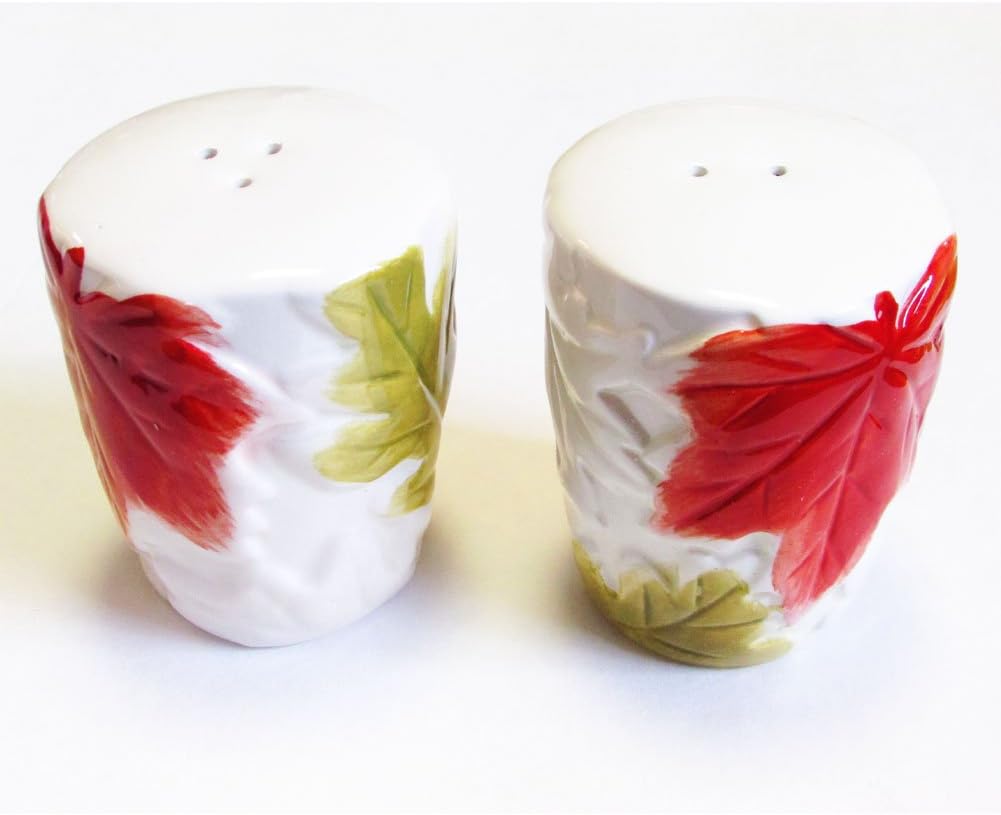
Better Homes & Gardens Fall Salt & Pepper Shakers - Autumn Leaves
Category: Amazon Home
Better Homes and Gardens Fall Salt and Pepper Shakers..Add a touch of fall to your holiday table with these adorable shakers, Approx. Size: 4" X 2 " X 3" each. Made of ceramic.
Features: Better Homes & Gardens Fall Salt & Pepper Shakers | Add a touch of fall to your holiday table with these adorable shakers | Made of ceramic | Approx Size: 4 " X 2 " X 3 " each | Color:Orange/ Brown/Ivory